Karol Szajnocha

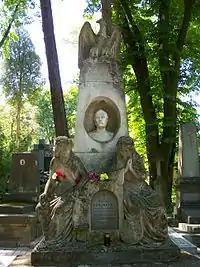
Tomb of Karol Szajnocha and his family. Łyczakowski Cemetery in Lviv (Ukraine).

Karol Szajnocha (20 November 1818 – 10 January 1868) was a Polish writer, historian, and independence activist. Self-taught, he would nonetheless become a notable Polish historian of the partitions period.